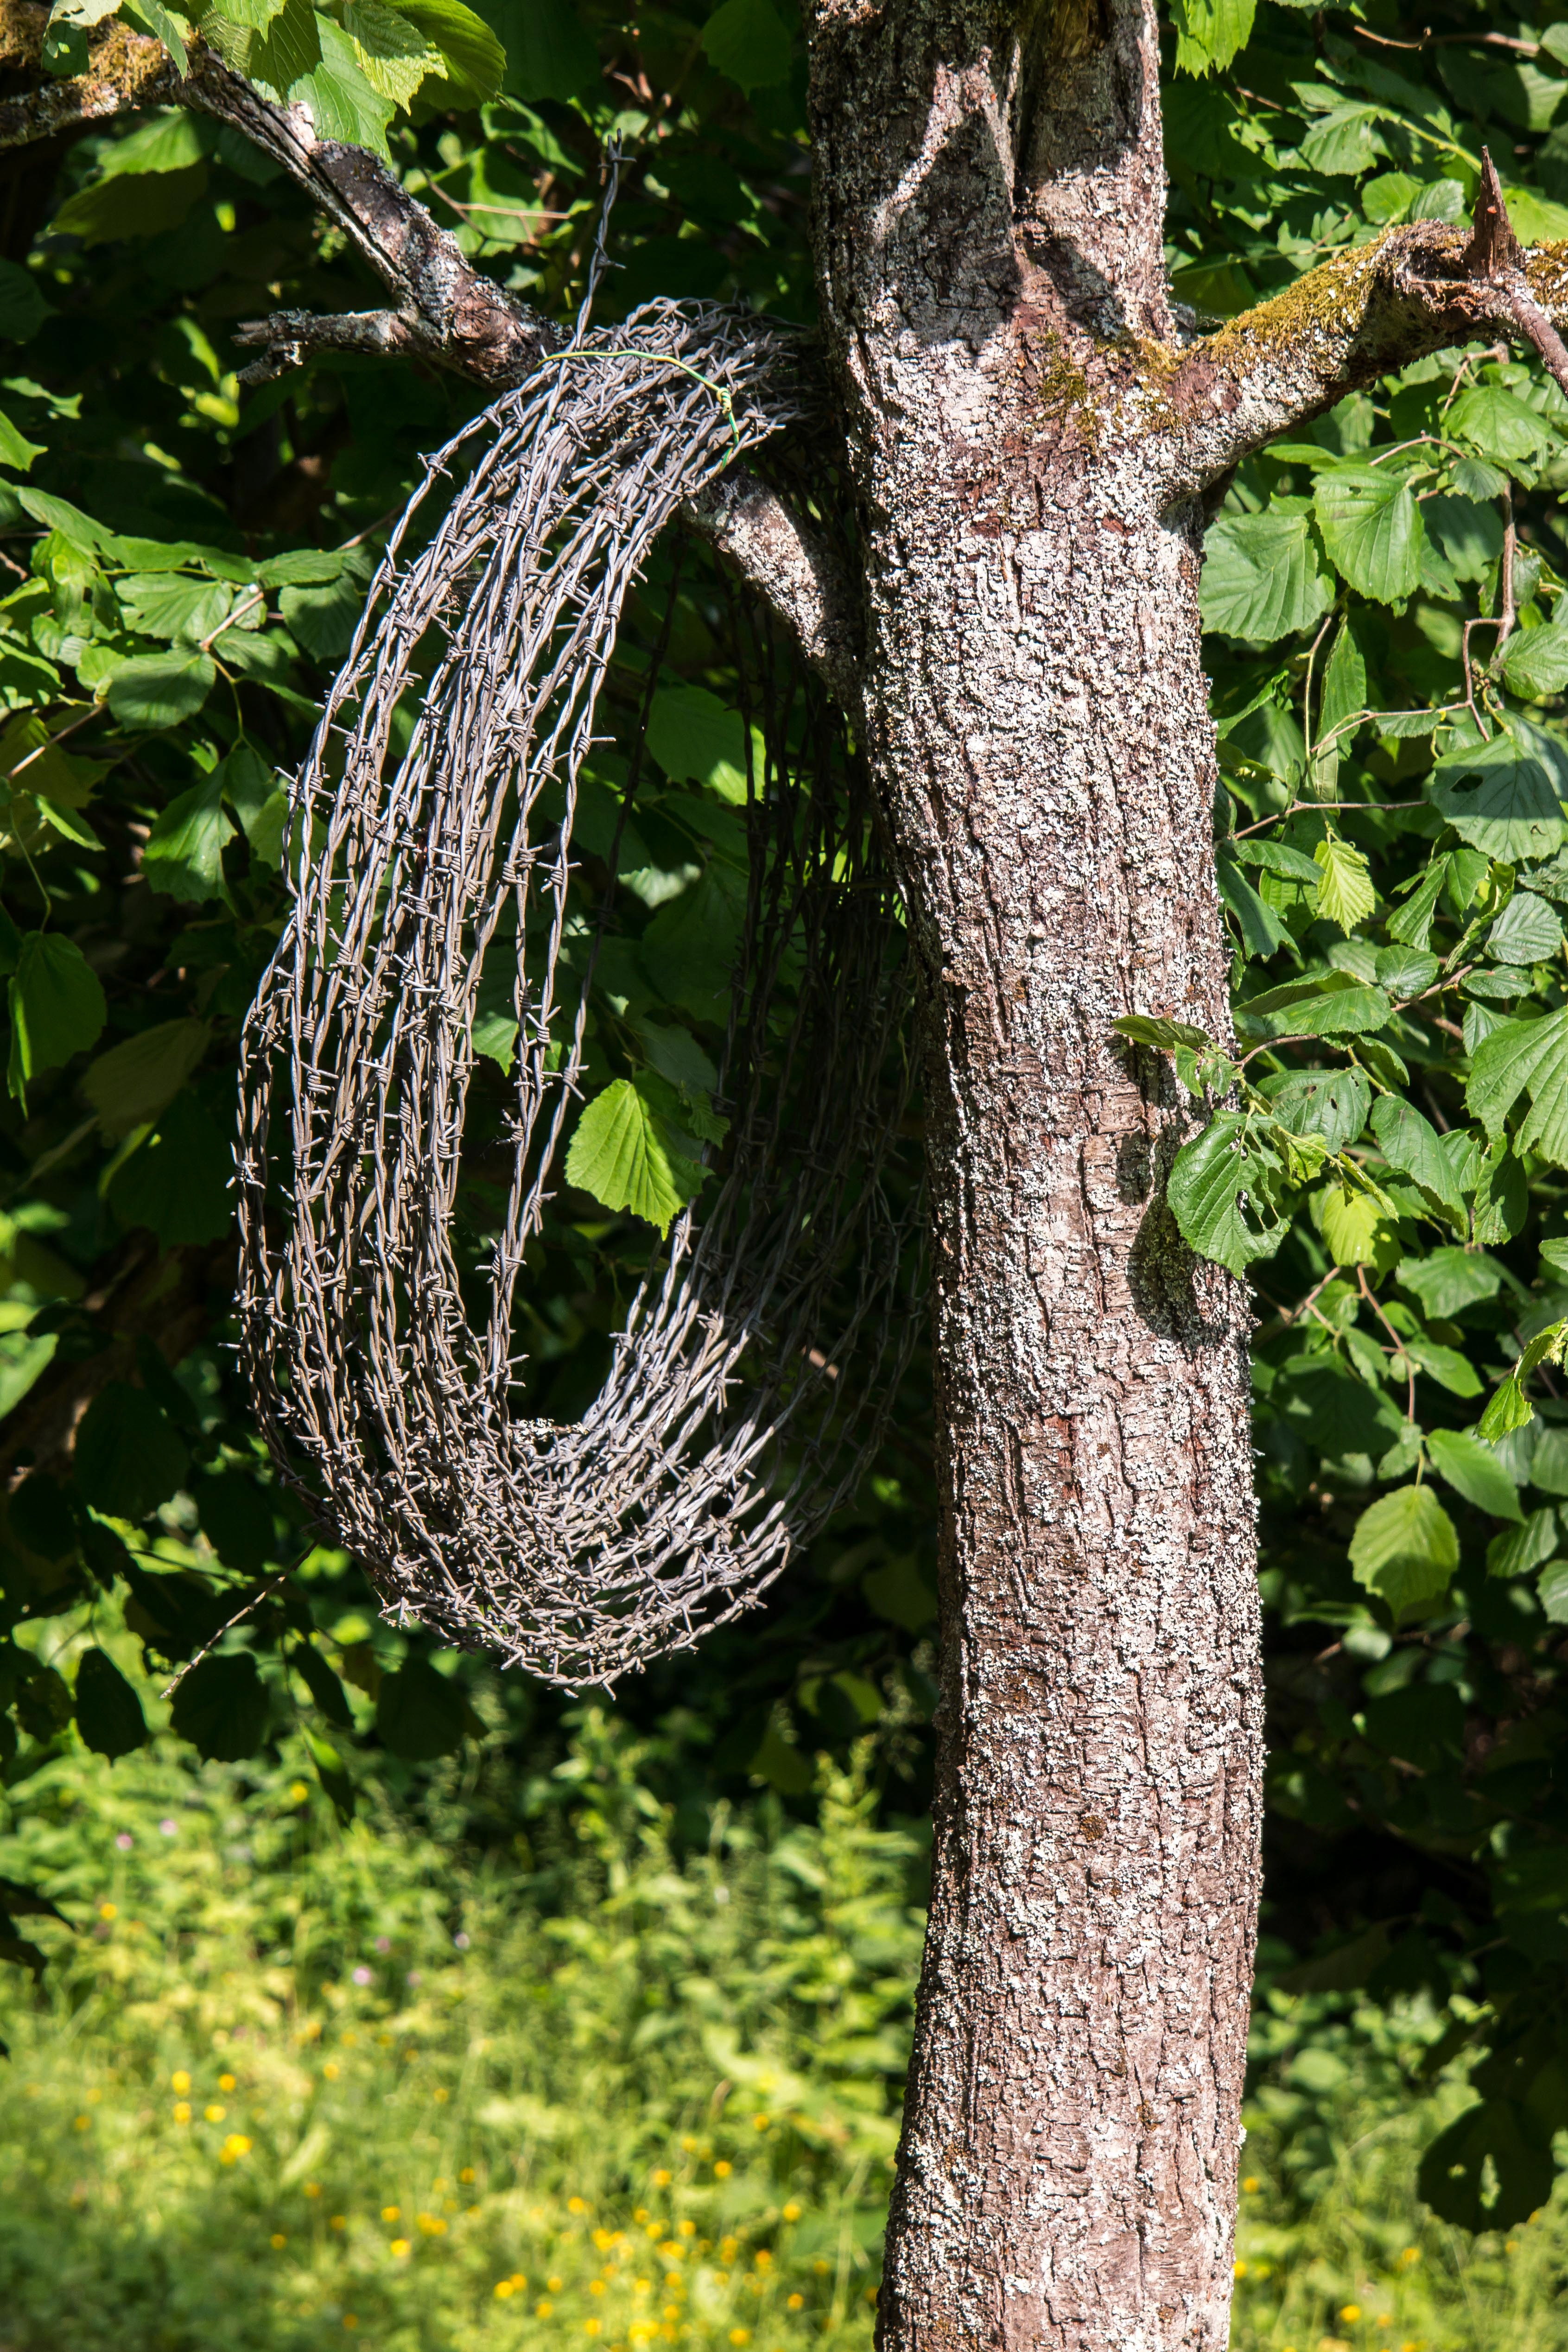
tree, forest, branch, barbed wire, plant, leaf, flower, trunk, wire, green, jungle, metal, suspension, botany, garden, flora, hang, woodland, spur, fixing, role, barbed wire roll, iron roll, woody plant